Teresa López Bustamante

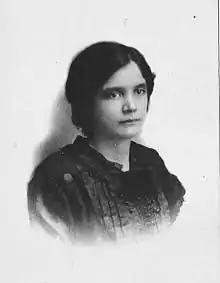
Teresa López Bustamante in 1912.

Teresa López Bustamante (1888 – 1942) was a Venezuelan journalist, founder of the Catholic Venezuelan newspaper "La Columna" (The Column).